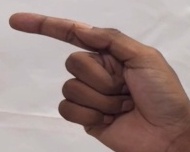
ASL sign: G